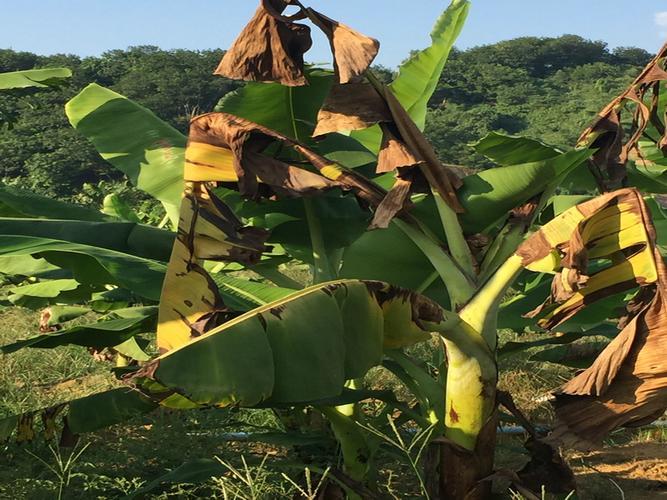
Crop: unknown
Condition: banana_panama_disease